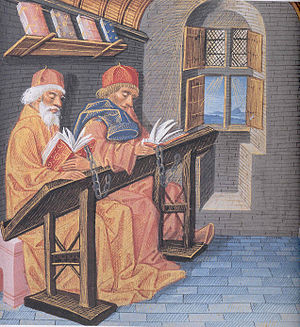
Liber catenatus
En liber catenatus er en lænket bog. I Middelalderen og senere var det en hyppig skik at lænke messebøger og lignende, tilhørende kirker, klosterbiblioteker og lignende institutioner, fast til de læsepulte, hvor de skulle benyttes; grunden var frygt for at de skulle bortstjæles.